UDD (band)

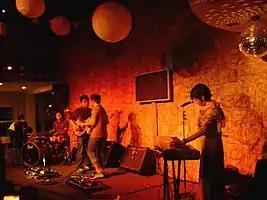
The band in 2010 (From L–R: Ean Mayor, Paul Yap, Carlos Tañada and Armi Millare

UDD, shortened for Up Dharma Down, is a Filipino band formed in Manila in 2004. They have released four albums "Fragmented", "Bipolar", "Capacities" and "U D D" released under independent record label Terno Recordings.